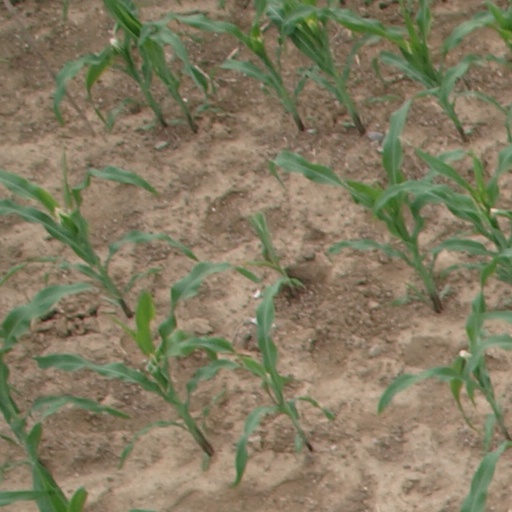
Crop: maize; corn